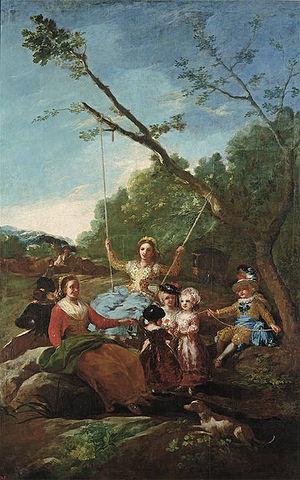
El columpio est une peinture réalisée par Francisco de Goya en 1779 et faisant partie de la quatrième série des cartons pour tapisserie destinée à l'antichambre du Prince des Asturies au Palais du Pardo.
Les Cartons de Goya sont un ensemble d'œuvres peintes par Francisco de Goya entre 1775 et 1792 pour la Fabrique royale de tapisserie. Bien qu'il ne s'agisse pas des seuls cartons pour tapisserie réalisés pour l'usine royale, ce sont les plus connus et ceux auxquels l'histoire de l'art a octroyé l’appellation « carton pour tapisserie » par antonomase, en Espagne.